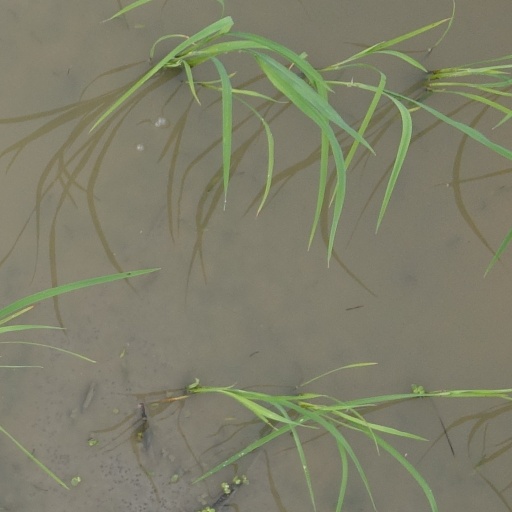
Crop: rice